Ynone

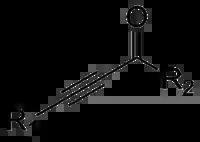
An ynone structure

In organic chemistry, an ynone is an organic compound containing a ketone functional group and a triple bond. Many ynones are α,β-ynones, where the carbonyl and alkyne groups are conjugated. Capillin is a naturally occurring example. Some ynones are not conjugated.